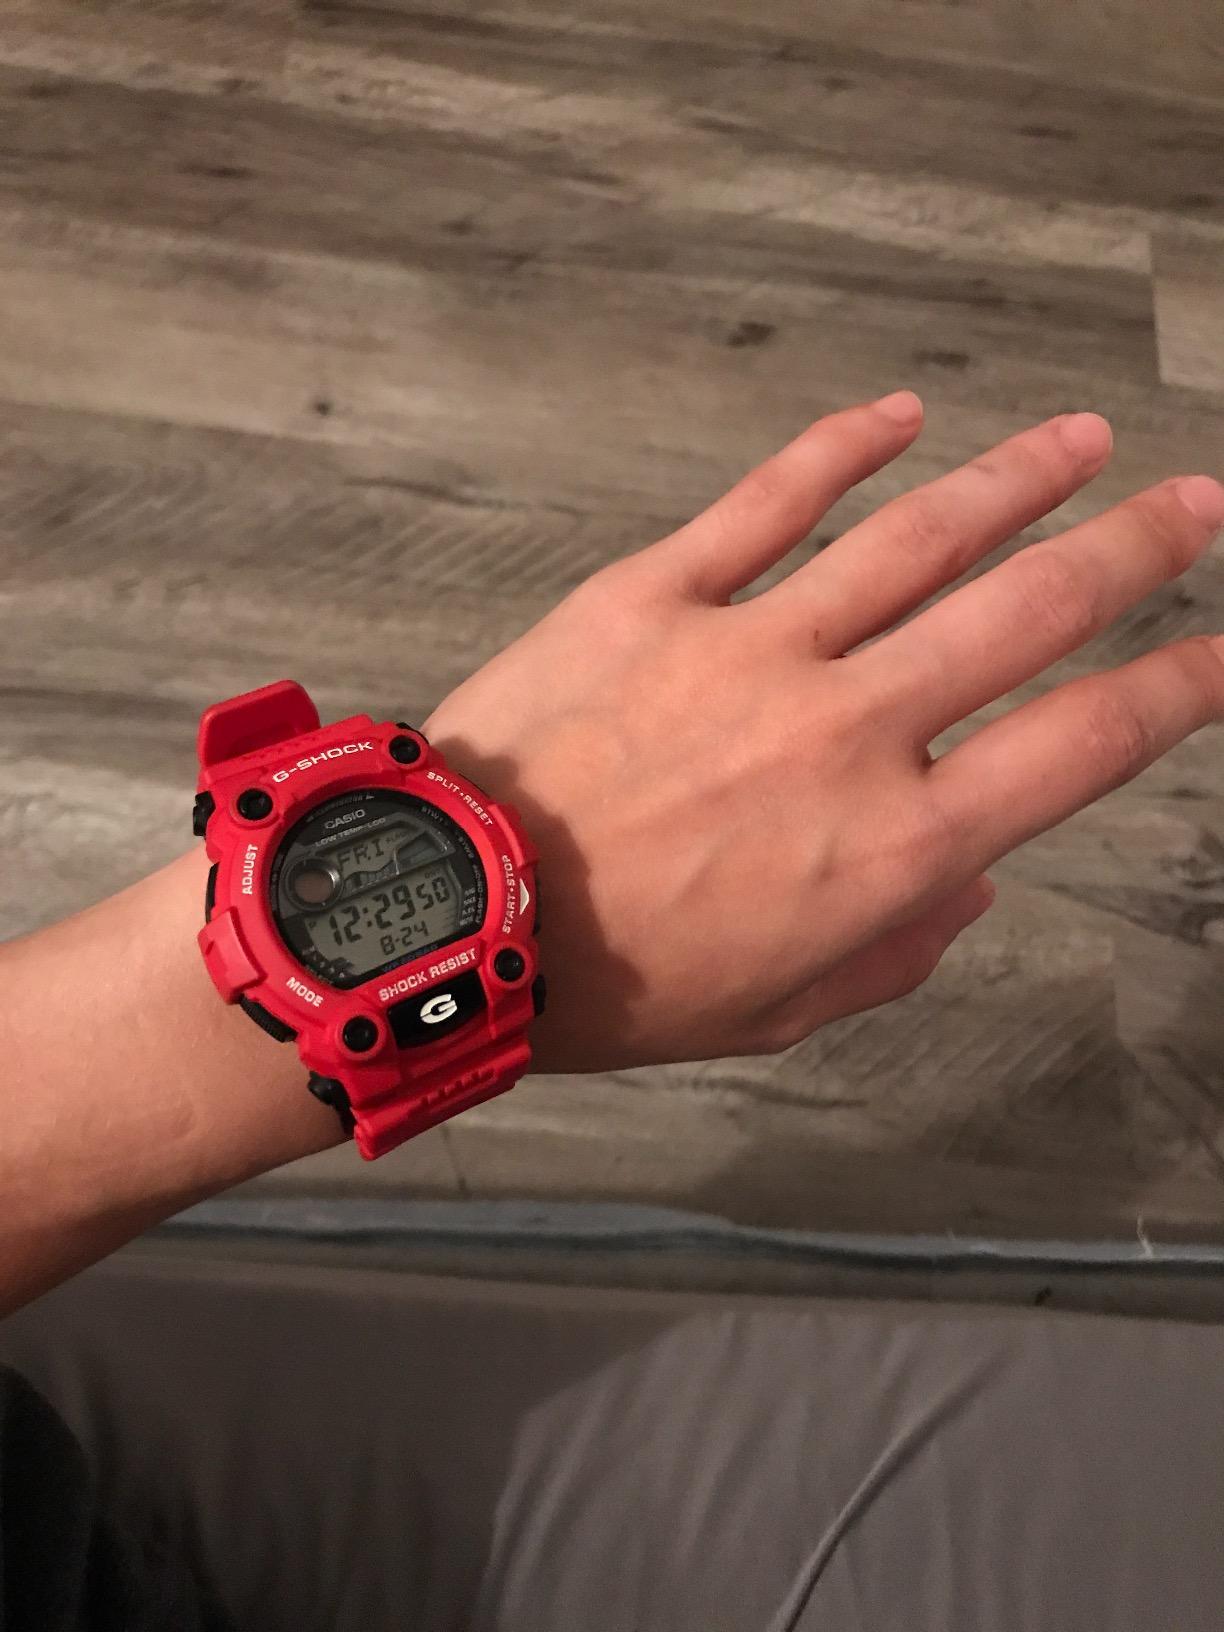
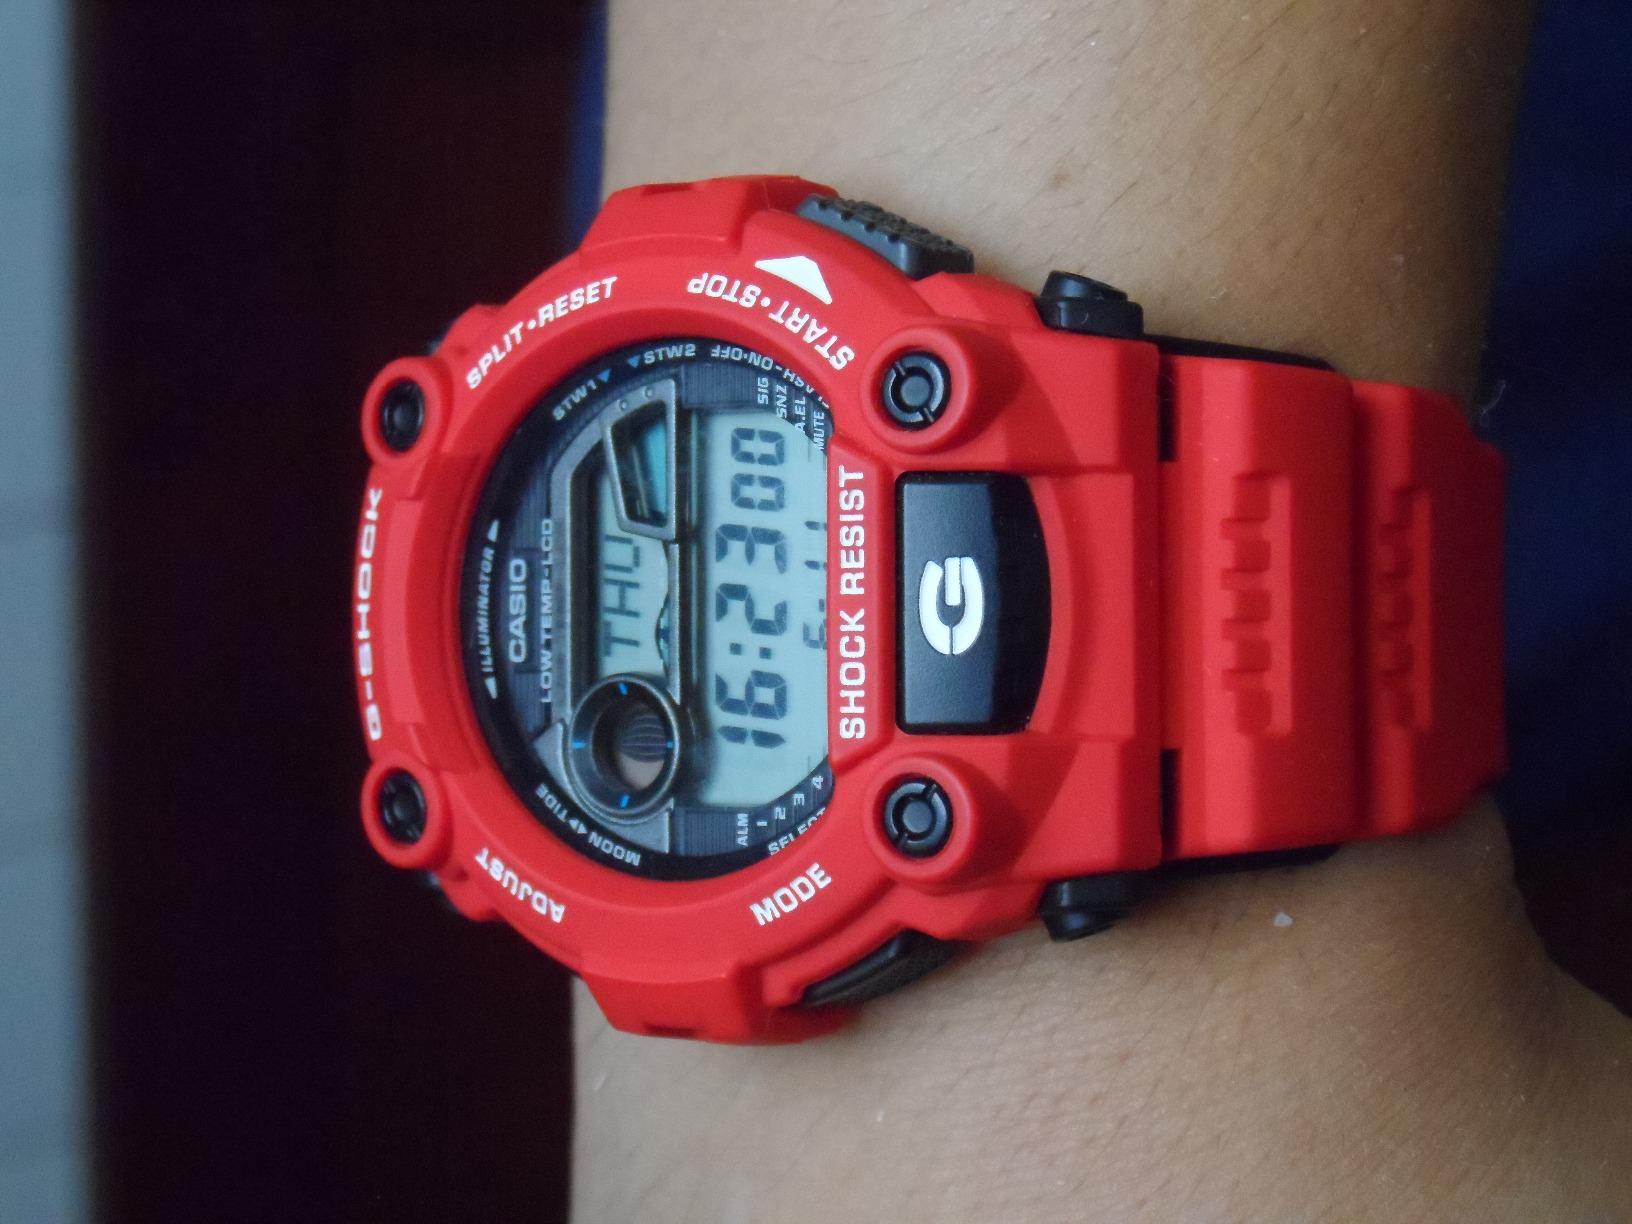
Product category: accessories_watch
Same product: yes